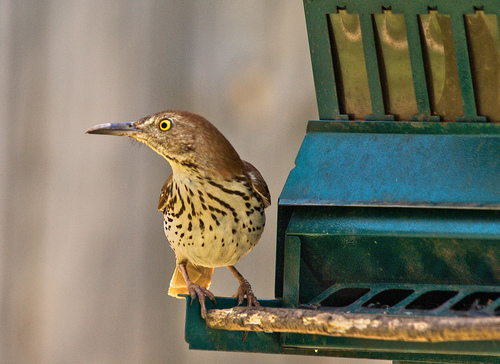
this medium sized bird has mesmerizing speckles on its chest, with a light brown head and piercing yellow eyes.
a medium sized bird with yellow eyes and a long bill that curves downwards
this bird is white and brown and has a long, pointy beak.
this bird is brown with white on its stomach and has a long, pointy beak.
this bird has a brown speckled chest, yellow eyes, and a long beak that tilts slightly downward.
a yellow and brown bird: yellow in the eye ring, body, and tail, and brown in the head, bill, and spots along the breast.
a small bird of dark brown color on the back and light brown on the chest with black spots.
this bird is brown with white and has a long, pointy beak.
this bird has a long grey bill, small head with brown crown and tan and brown spotted breast.
this bird has a small, skinny head with a long bill and brown and white markings.
Species: Brown Thrasher